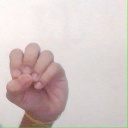
अक्षर: उ